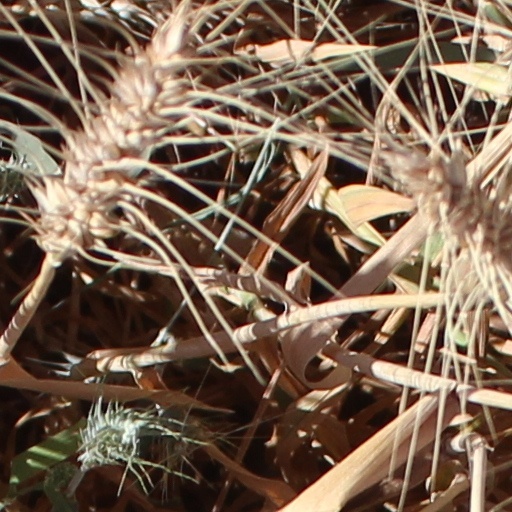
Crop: wheat